Neapolitan cuisine

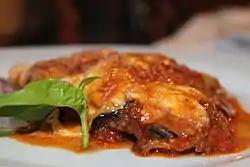
"Parmigiana di melanzane"

Pizza is the most popular and best known creation of all Neapolitan cuisine. It soon became very popular among the people as well as barons or princes: it was present in the Bourbon court. King Ferdinand I experienced cooking pizza in Capodimonte's porcelain ovens. After Italian unification, the new kings were also attracted by this southern food. The "pizzaiolo" Raffaele Esposito is often credited with popularising a particular variety of Neapolitan pizza. In 1889 he prepared in honor of queen Margherita of Savoy a nationalistic pizza, where the colours of the Italian flag were represented by the mozzarella (white), tomato (red) and basil (green). Since then this pizza is called the pizza Margherita. Pizza can be cheap and nutritious, so it had great success very quickly. Sometimes pizza is made in home ovens, but the real Neapolitan pizza must be cooked in a wood-fired oven, hand-made by an able "pizzaiolo" who makes the dough disk thinner in the center and thicker in the outer part; the ingredients and olive oil are rapidly spread on the disk, and with a quick movement the pizza is put on the shovel and then slid in the oven where it is turned around a few times for uniform cooking.